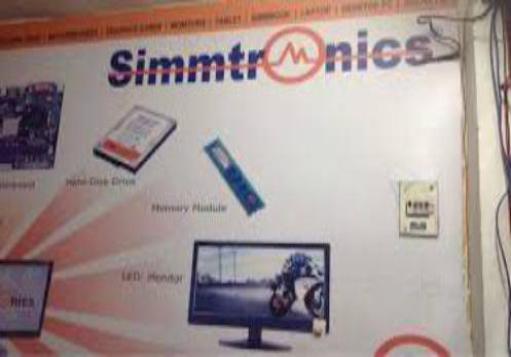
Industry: Electronic